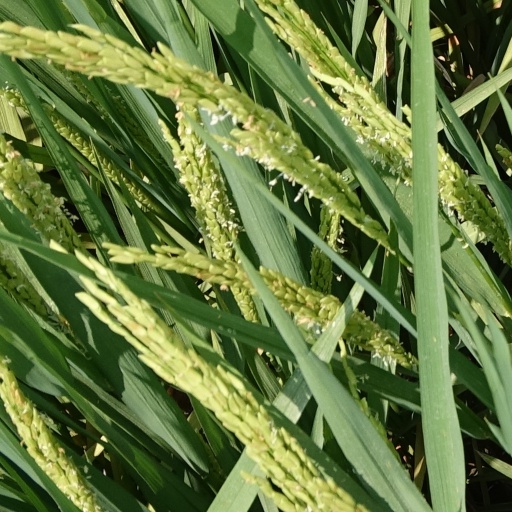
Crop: rice